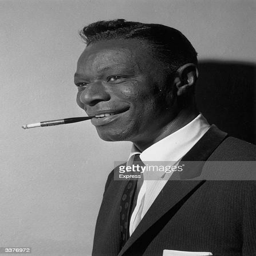
traditional pop artist during a visit